Shoal Bay, New South Wales

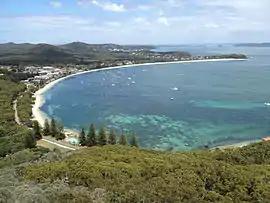
Shoal Bay, NSW in 2012

Shoal Bay is the most eastern suburb of the Port Stephens local government area in the Hunter Region of New South Wales, Australia. It is located on the southern shore of Port Stephens, adjacent to the bay of the same name at the entrance to the port. It includes part of Tomaree National Park within its boundaries and, like other suburbs around Port Stephens, is a popular tourist destination, especially in summer months. At the 2021 census the town of Shoal Bay had a population of 1,815 but the population increases significantly during tourist season.